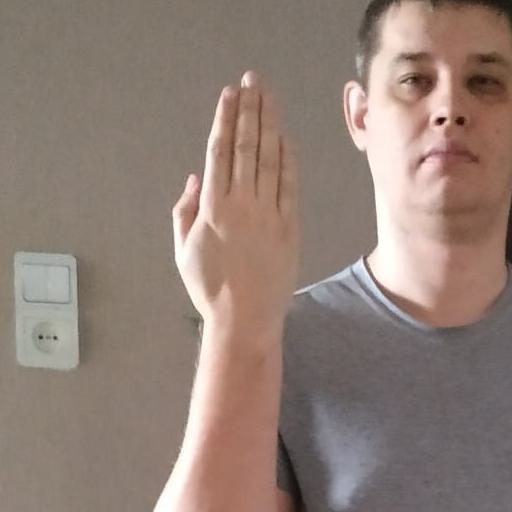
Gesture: stop_inverted